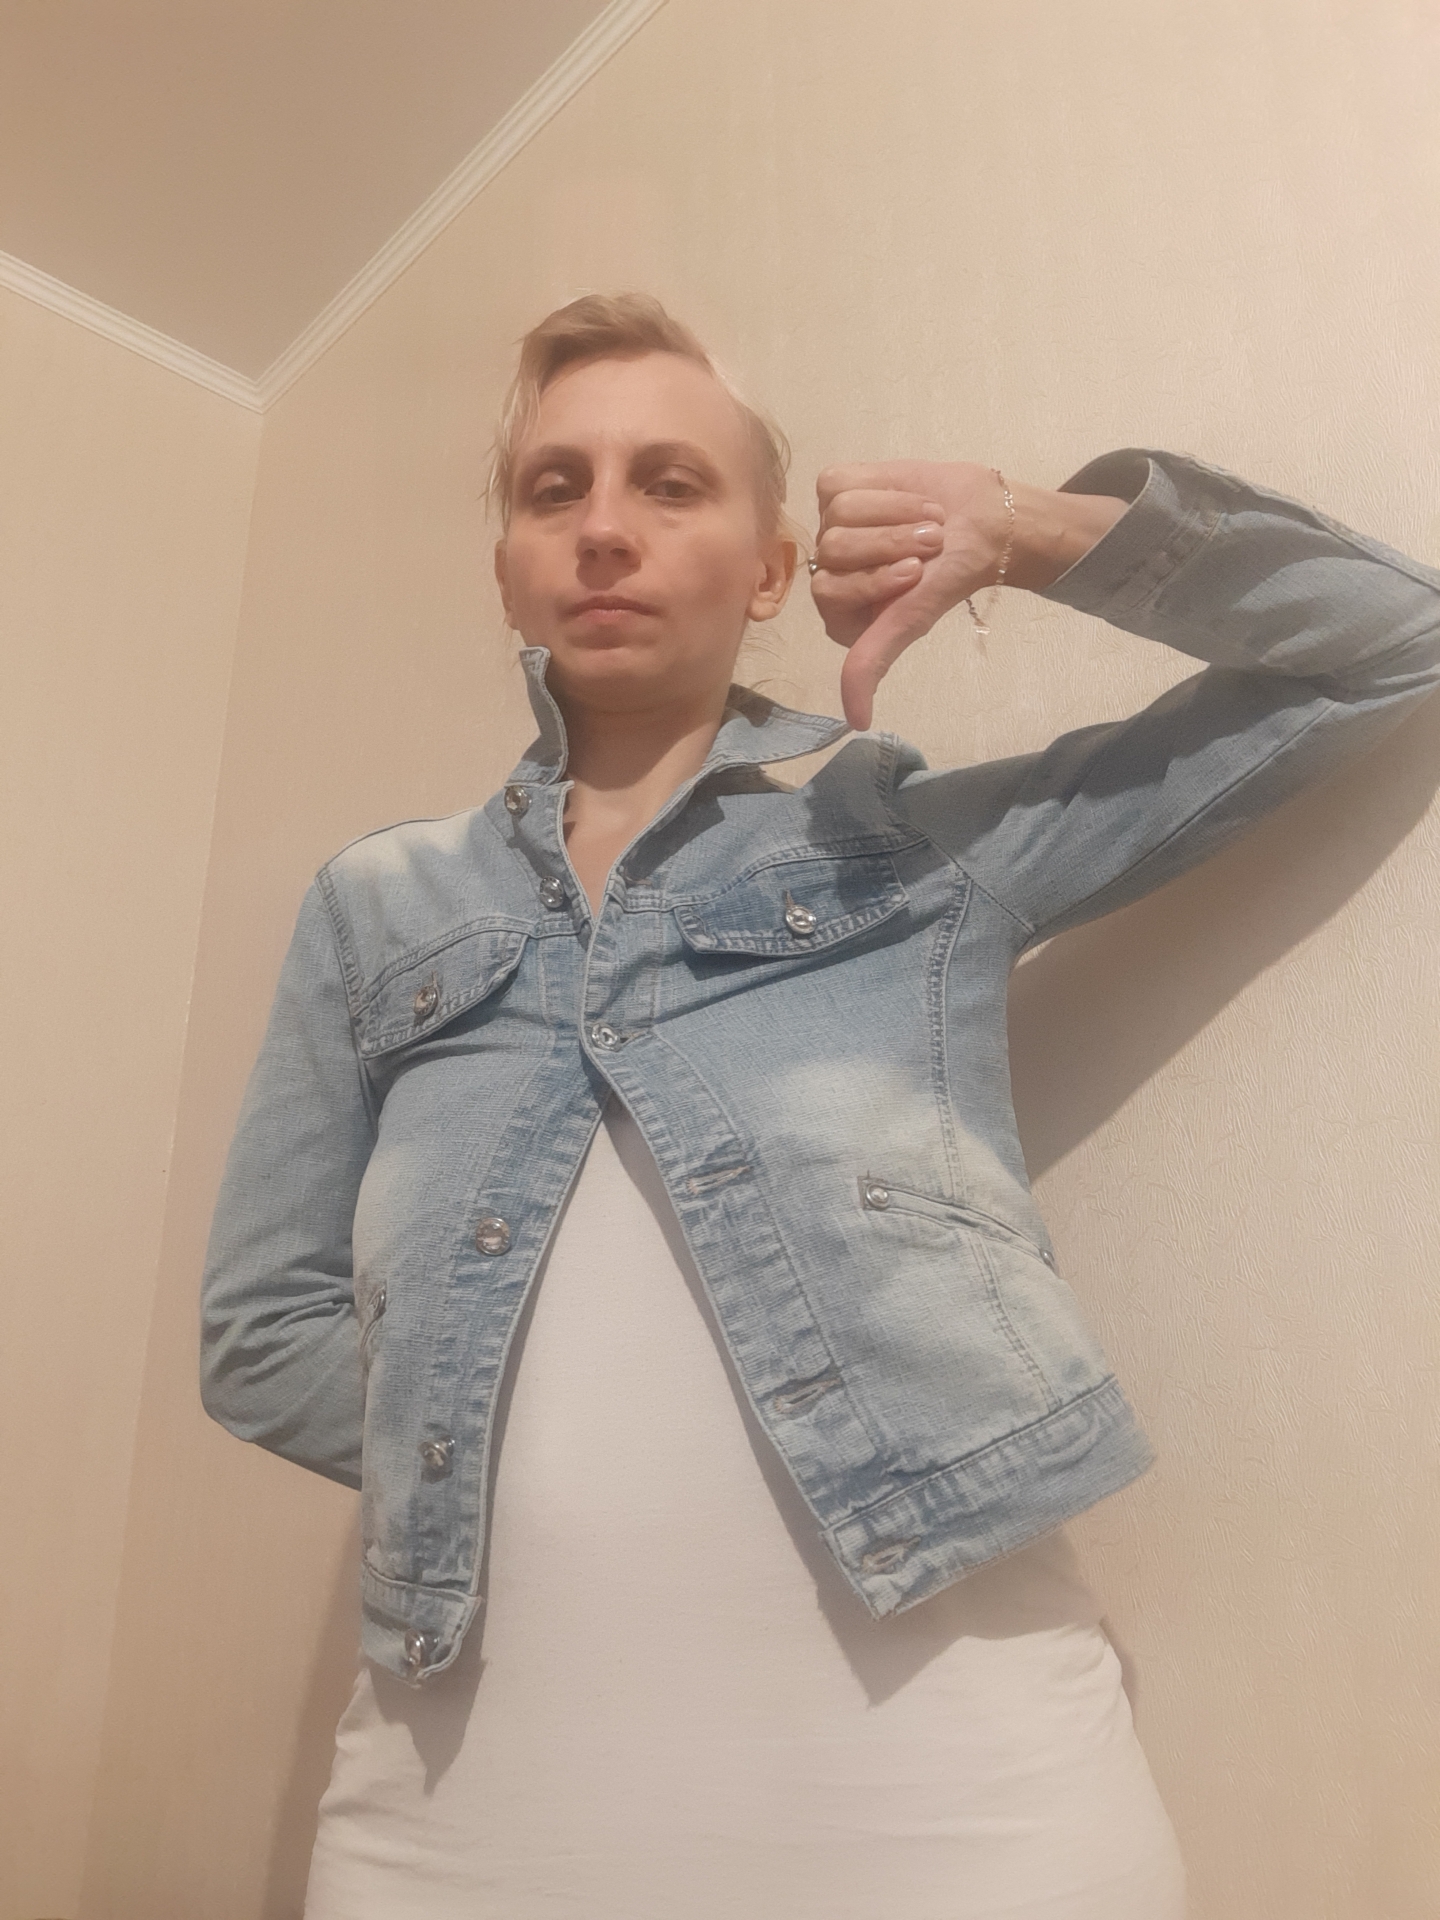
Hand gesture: dislike